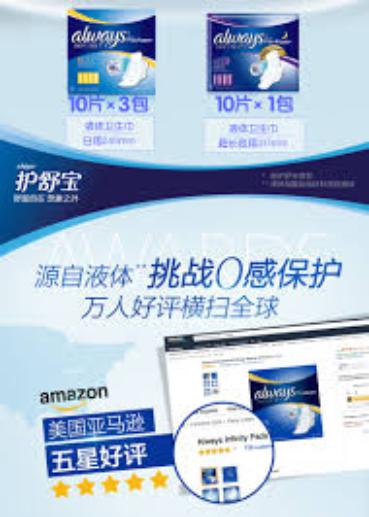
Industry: Necessities